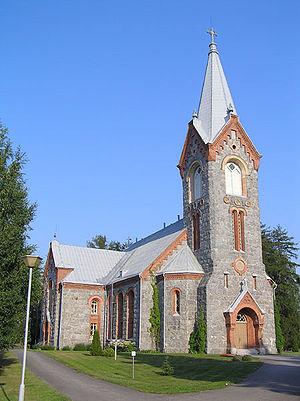
Cet article recense les églises évangéliques-luthériennes de Finlande.
Kitee est une ville de l'est de la Finlande. Elle fait partie de la région de Carélie du Nord.
L'église de Kitee est une église située à Kitee en Finlande.